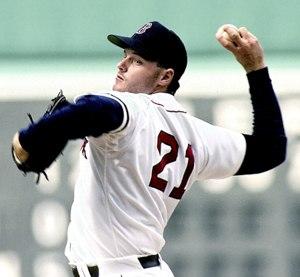
William Roger Clemens, surnommé Rocket, est un ancien lanceur droitier de baseball.
Le lanceur du mois est un prix de la Ligue majeure de baseball. Il récompense le lanceur ayant offert les meilleures performances à chaque mois de la saison de baseball. Le prix est remis depuis 1975 dans la Ligue nationale. L'autre composante du baseball majeur, la Ligue américaine, emboîte le pas en 1979 et le prix est depuis remis 6 fois par année, d'avril à septembre, par chacune des deux ligues.
Au baseball, un retrait sur des prises est réalisé lorsqu'un lanceur réussit trois prises aux dépens d'un frappeur de l'équipe adverse au cours d'un passage au bâton. Un match de baseball professionnel est normalement joué en 9 manches au cours desquelles chaque équipe doit réussir 3 retraits, sur des prises ou non. Un maximum de 27 retraits est donc possible dans un match de 9 manches.